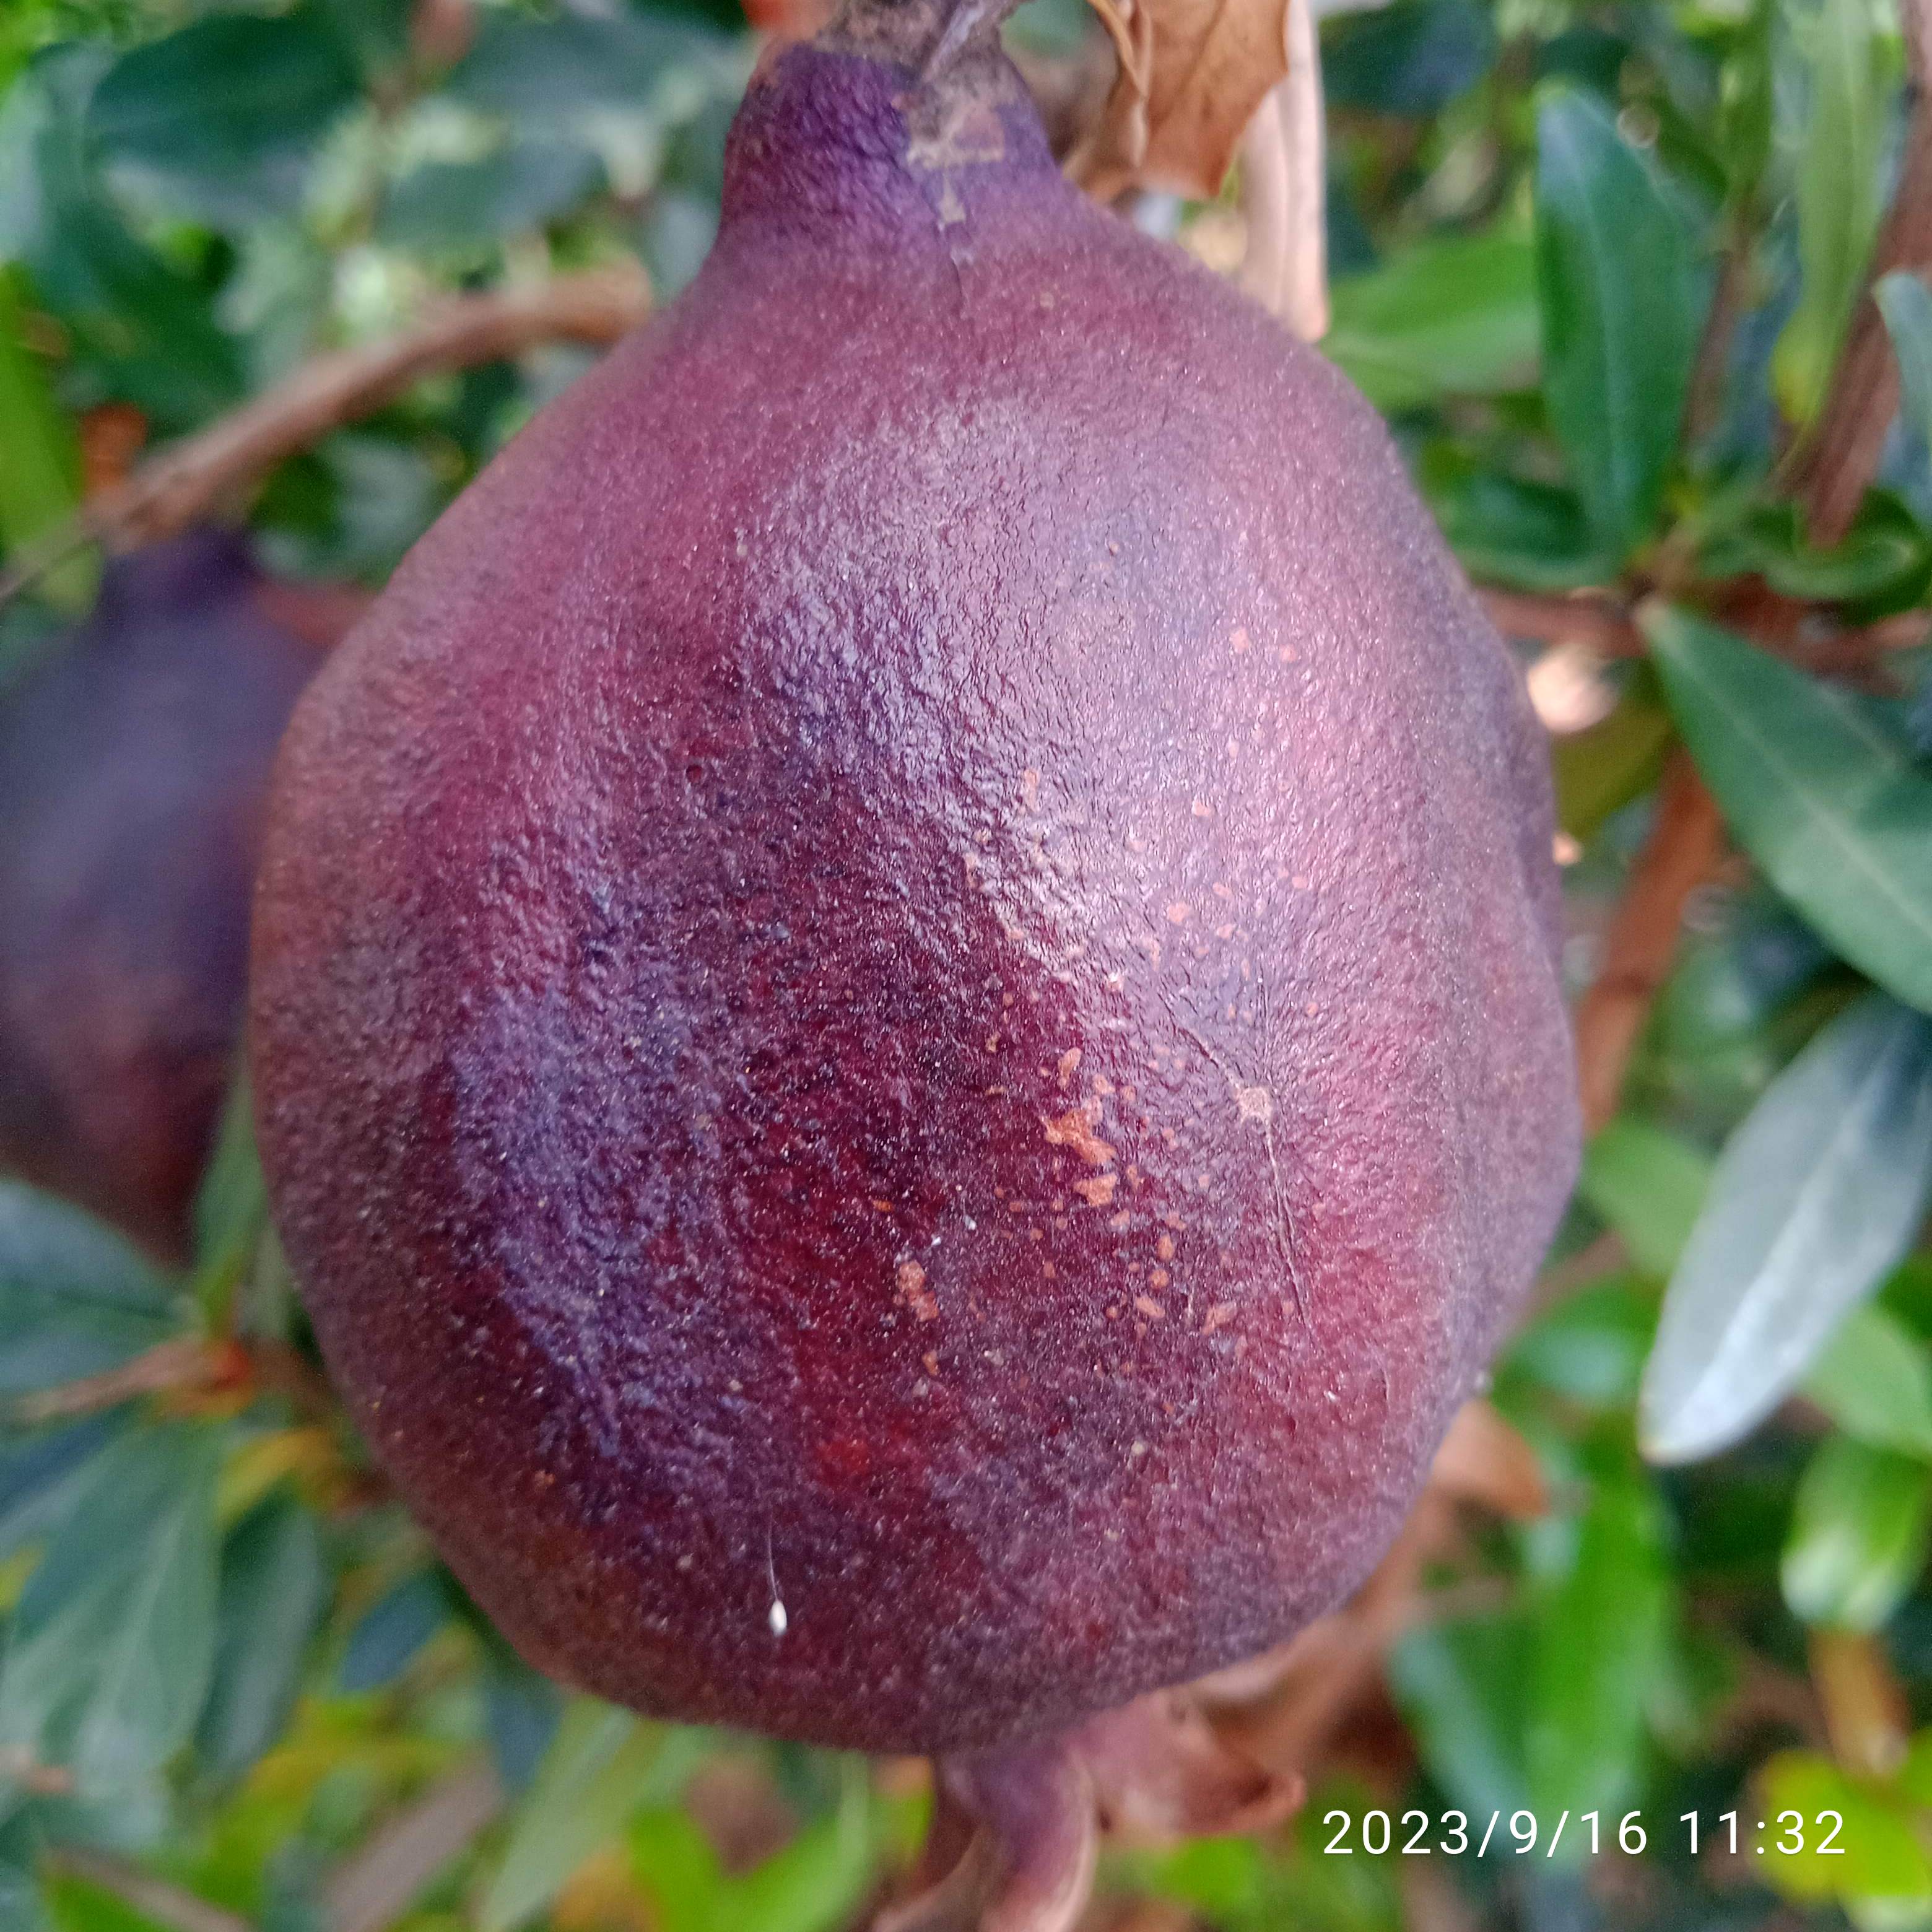
Label: Alternaria